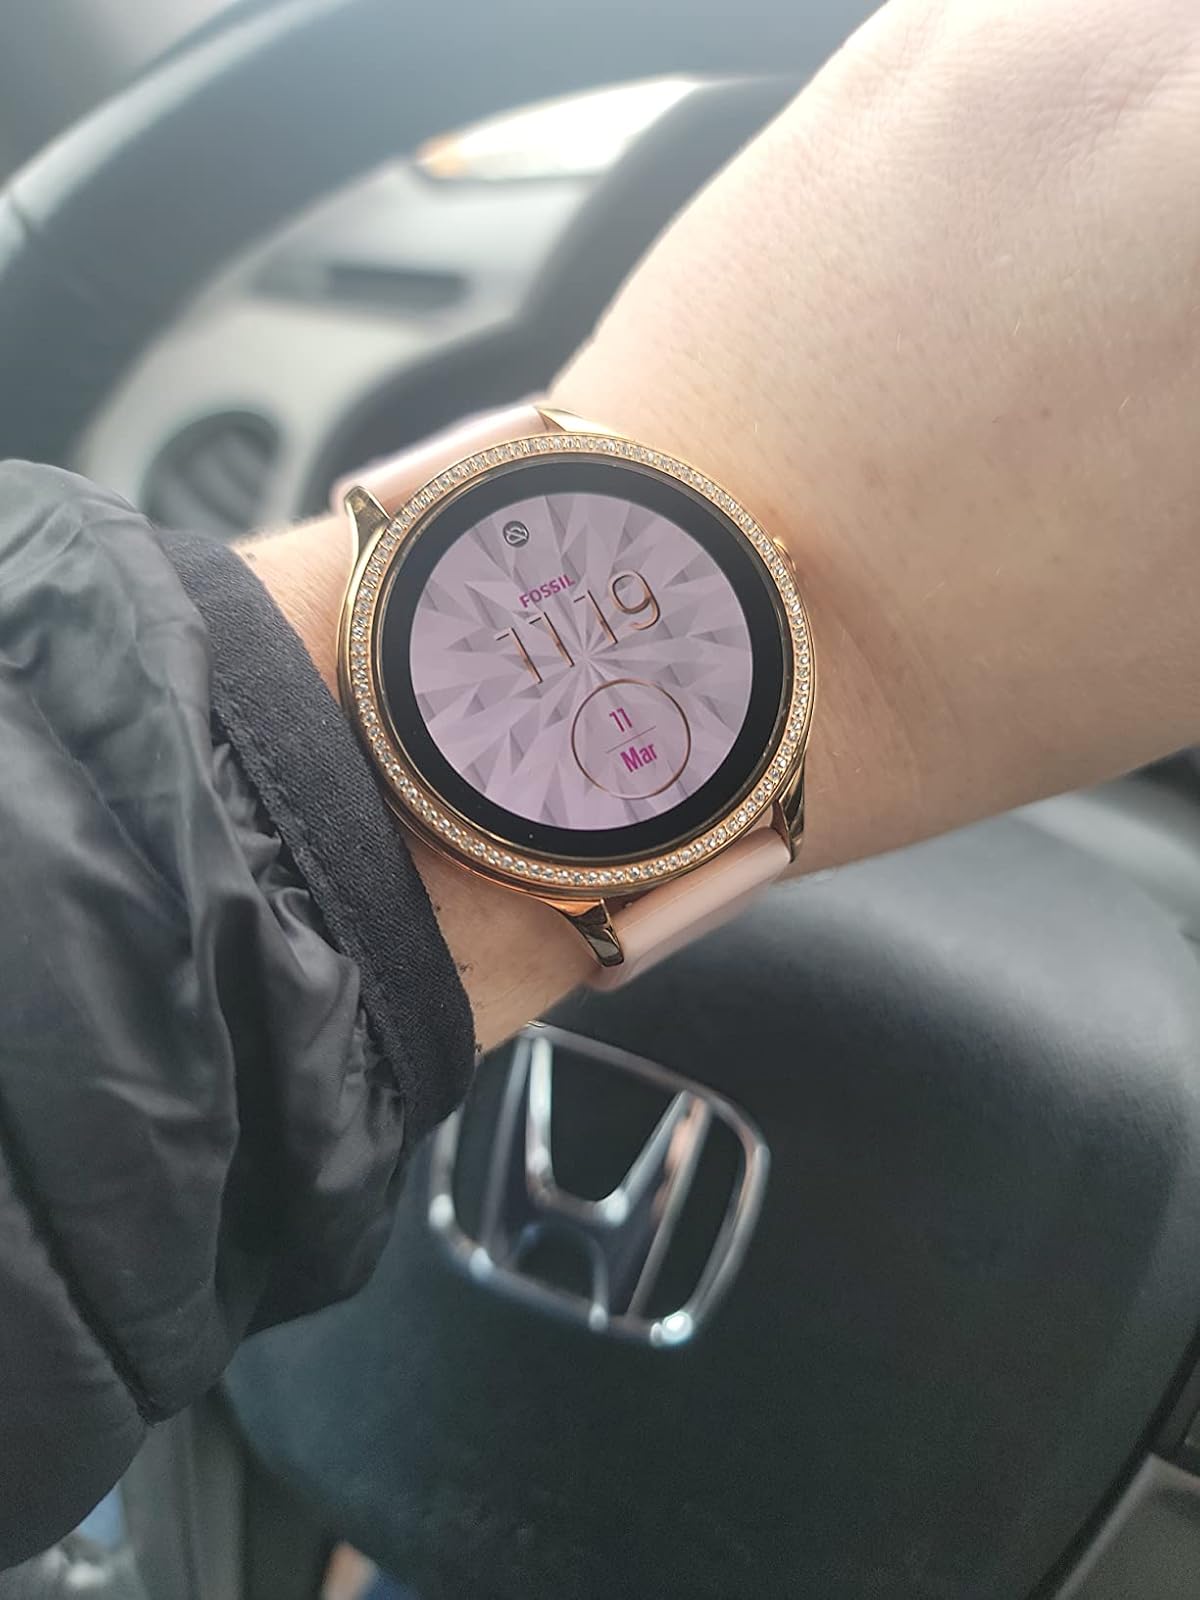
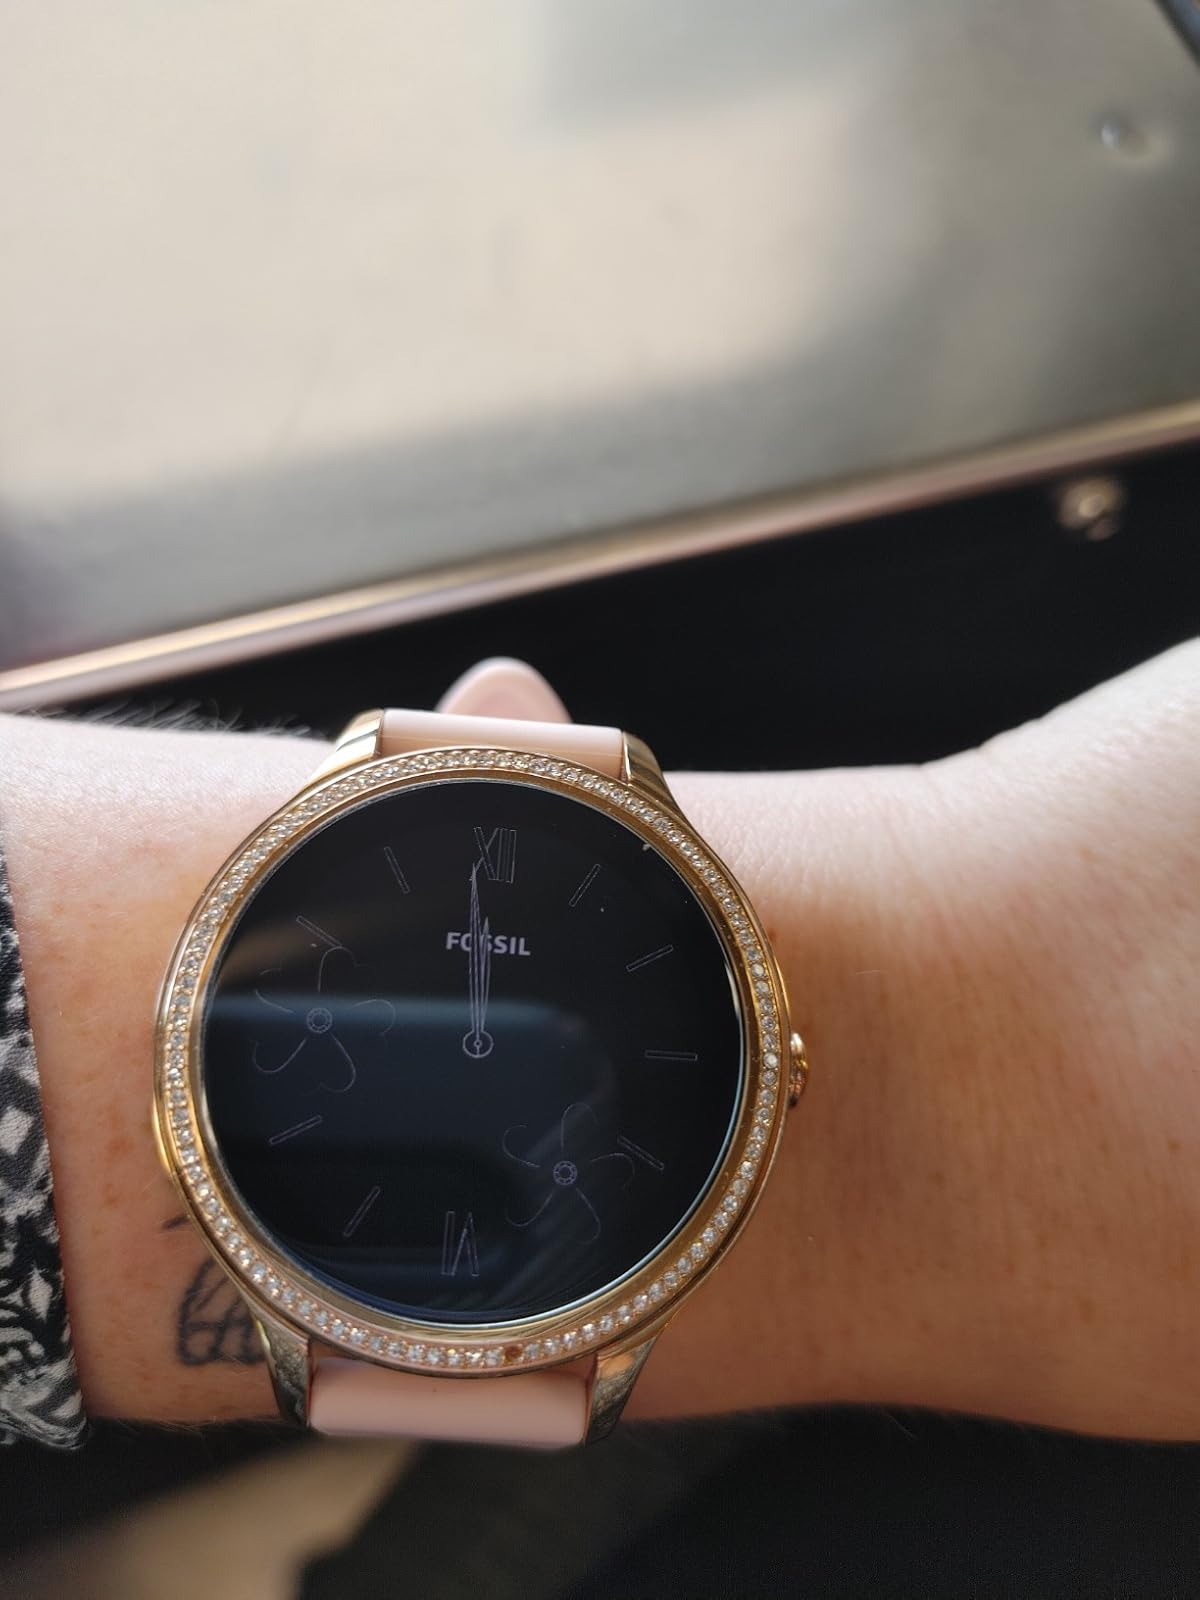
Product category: smartwatch
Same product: yes